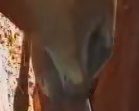
Face region: mouth_nostrils (mouth_chin_nostrils_and_profile)
Pain indicator: not_present